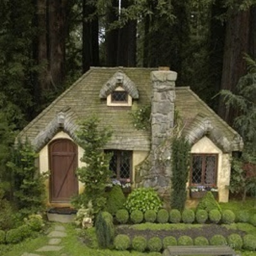
when i am old i will live in a cottage in the woods .